Gary Winick

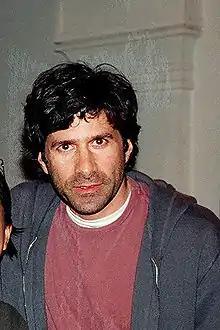
Winick at a "Tadpole" screening at the Seattle International Film Festival in 2002

Gary Scott Winick (March 31, 1961February 27, 2011) was an American filmmaker whose films as a director include "Tadpole" (2002) and "13 Going on 30" (2004), and who also produced such films as "Pieces of April" (2003) and "November" (2004) through his New York City-based independent film production company InDigEnt.